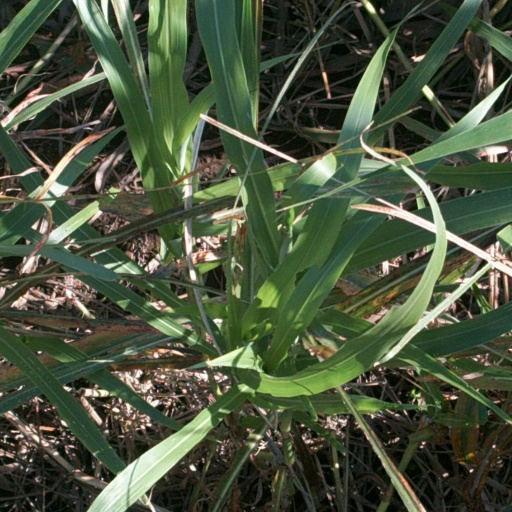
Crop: sorghum